Church of the Nativity of the Blessed Virgin Mary, Głubczyce

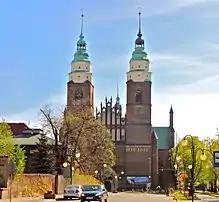
Holy Trinity Church

The Church of the Nativity of the Blessed Virgin Mary in Głubczyce, Poland, is a Gothic brick church, part of the Roman Catholic Diocese of Opole.